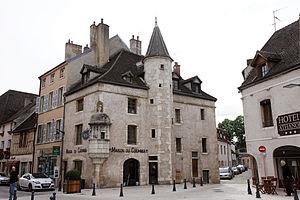
Beaune est une commune française située dans le département de la Côte-d'Or et la région Bourgogne-Franche-Comté. Située à 45 kilomètres au sud de Dijon et 150 km au nord de Lyon, elle est la sous-préfecture de l'arrondissement de Beaune. Ses habitants sont appelés les Beaunois.